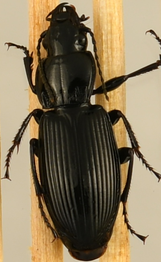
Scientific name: Pterostichus melanarius
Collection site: Steigerwaldt Land Services Site (STEI), plot STEI_002